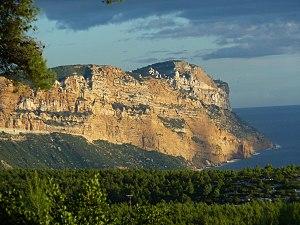
Vue du Cap Canaille (Cassis - France) depuis le col de la Gardiole
Le cap Canaille est un cap de France situé dans les Bouches-du-Rhône, un département de la région Provence-Alpes-Côte d'Azur. Il se situe sur la commune de Cassis, au nord-ouest de celle de La Ciotat et culmine à 363 mètres d'altitude. Sa roche qui tire vers le rouge est composée de calcaires détritiques. S'avançant dans la mer Méditerranée, il est constitué de rivages rocheux et escarpés dominés par l'extrémité occidentale des falaises Soubeyranes. Ces dernières sont, après celles de Slieve League en Irlande, parmi les plus hautes falaises maritimes d'Europe et constituent, sur la commune de La Ciotat, les plus hautes falaises de France avec une altitude maximale de 394 mètres.